Mikael Dahlqvist

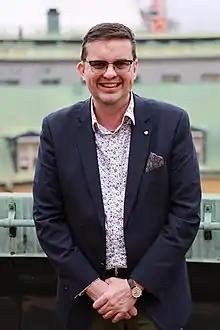

Mikael Dahlqvist (born 1967) is a Swedish politician. he has served as a Member of the Riksdag representing the constituency of Värmland County.